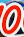
Number: 0